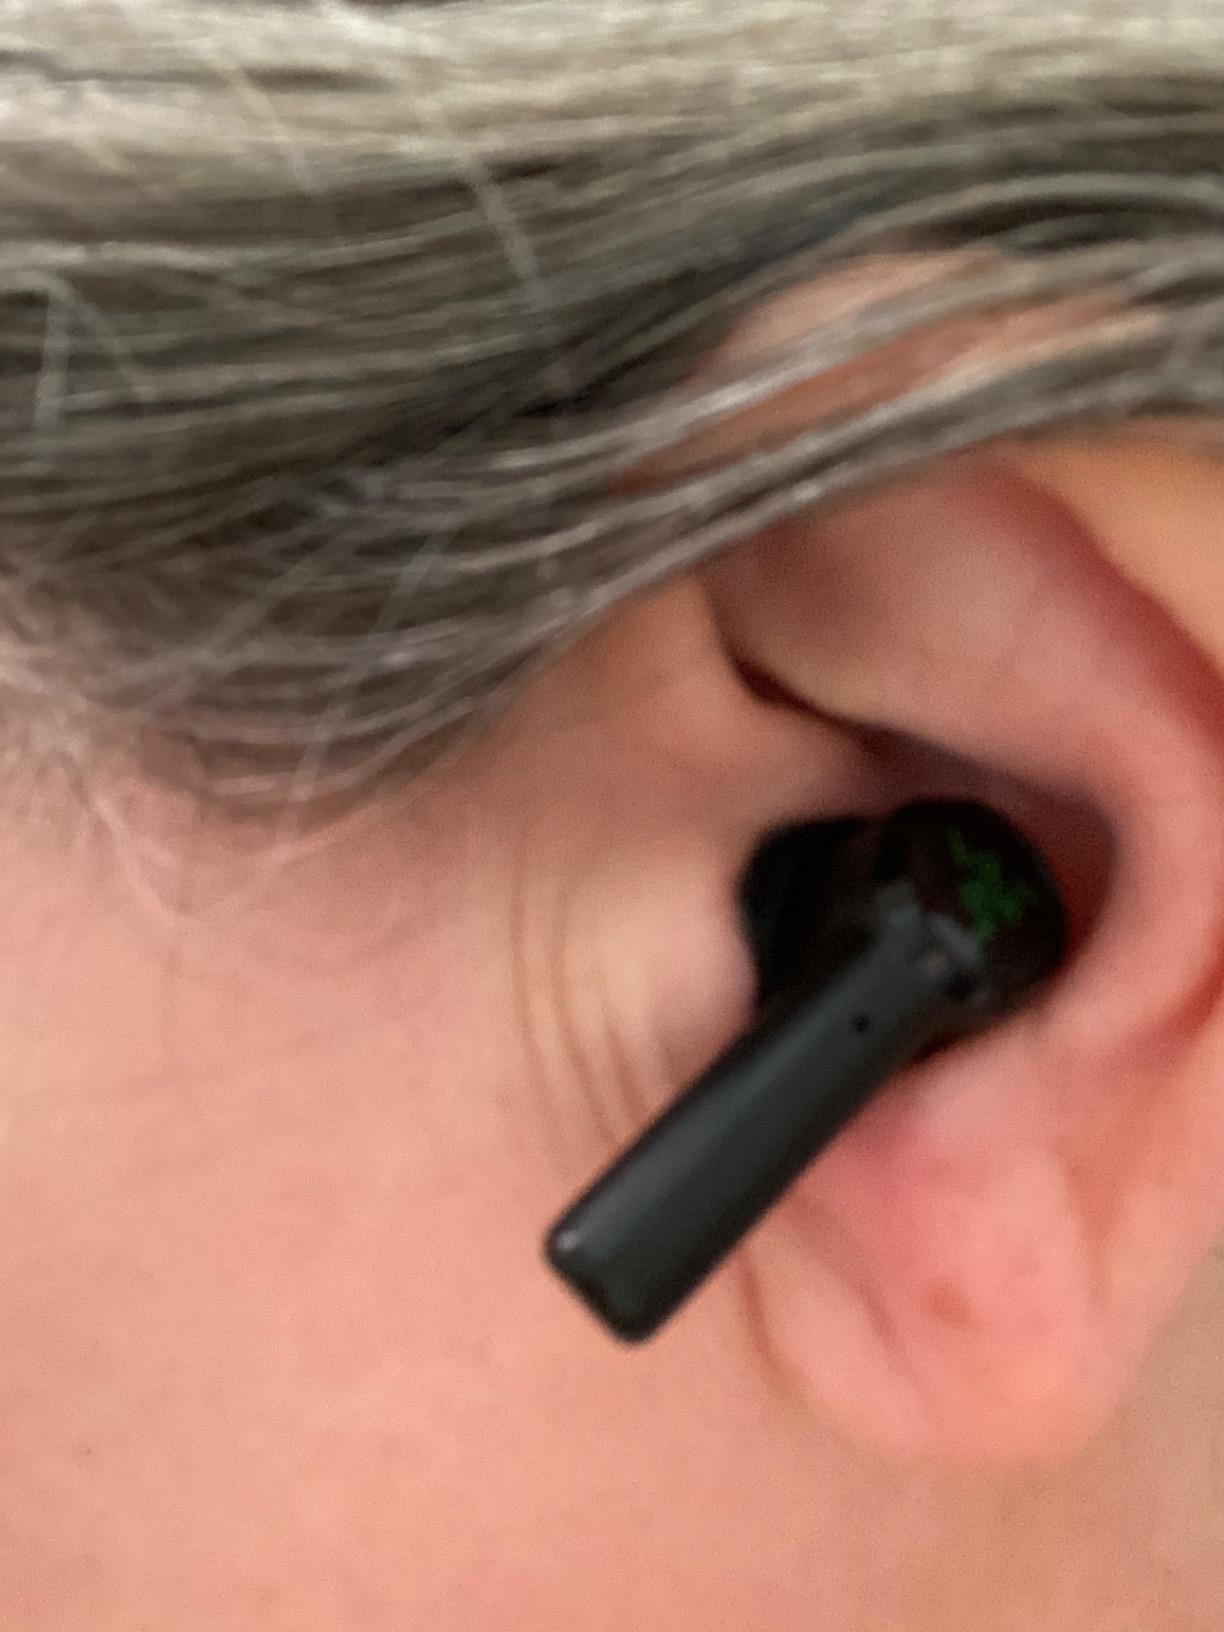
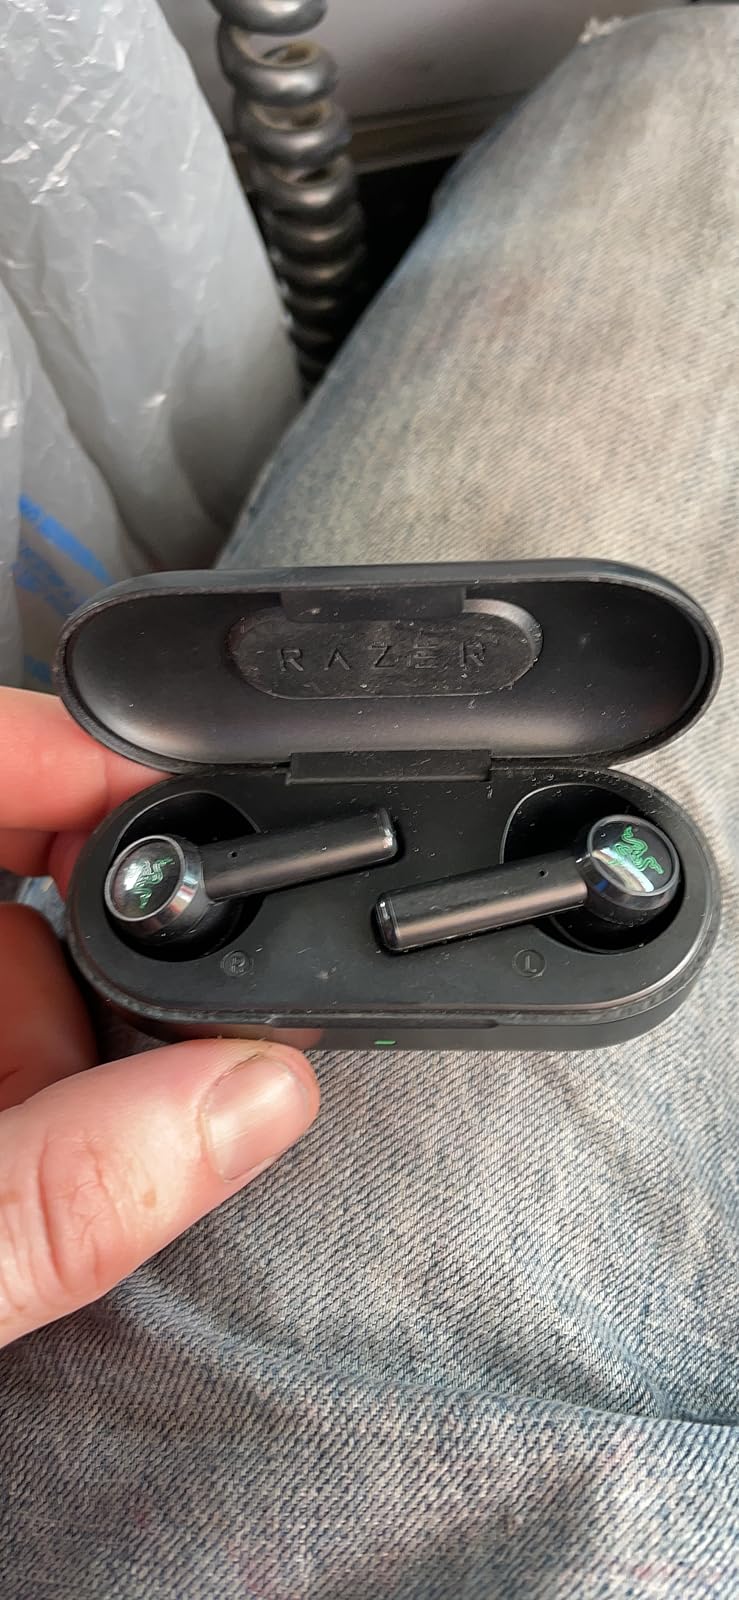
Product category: earbuds
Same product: yes